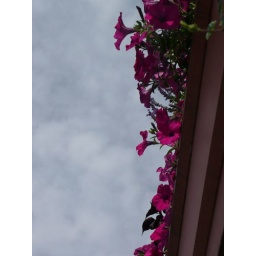
flowers in the sky